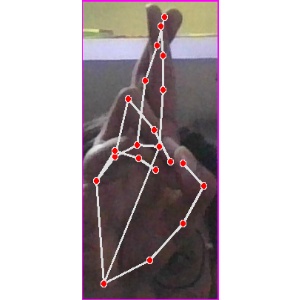
अक्षर: र